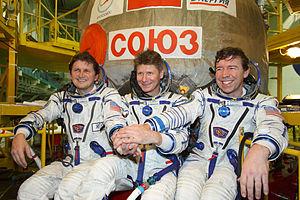
La mission TMA-14 du programme Soyouz a été lancée le 25 mars 2009. Elle a assuré le transport de deux membres de l'équipage de l'Expédition 19 à la Station spatiale internationale. TMA-14 est le 101ᵉ vol d'un vaisseau spatial Soyouz depuis le premier en 1967. Son retour a eu lieu le 11 octobre 2009.